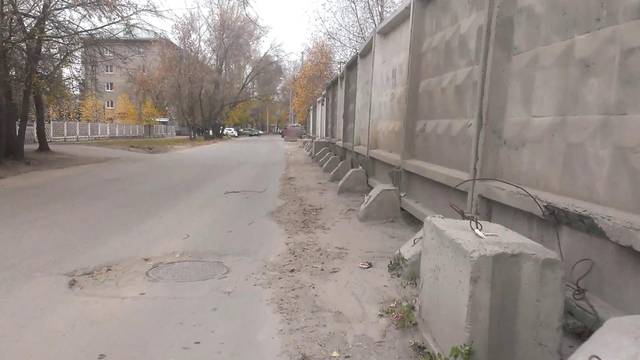
Region: Russia
Coordinates: 53.357, 83.775